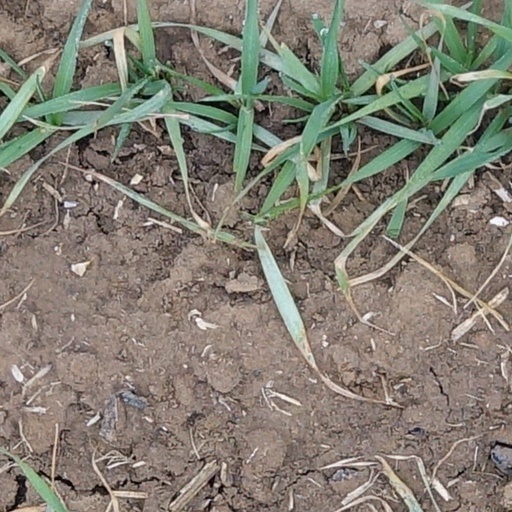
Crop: wheat